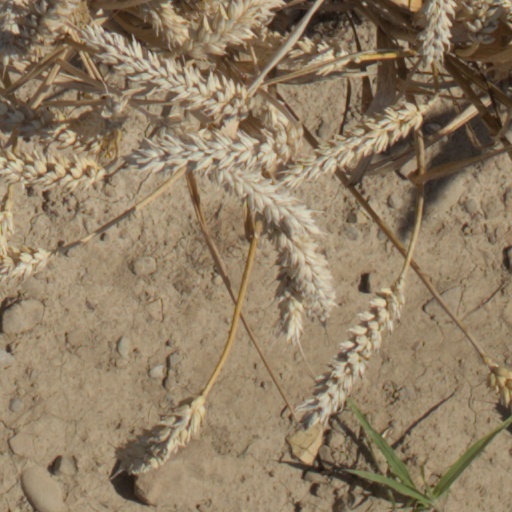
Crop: wheat